Pusan American Cultural Service building arson

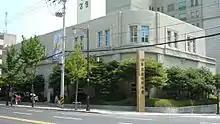
The building in 2007

In June 1982, 16 people were put on trial in Busan for involvement in the attack. Theology student Moon Pu-shik (23) admitted the arson charge, saying the fire was a protest against US support for the Chun Doo-hwan dictatorship, particularly the suppression of the Gwangju Uprising. The other defendants included journalist Kim Hyong-jang (32) and Reverend Choi Ki-shik (39) head of the Catholic education center in Wonju, who was accused of sheltering the attackers. In August 1982 Kim Hyong-jang and Moon Pu-shik were sentenced to death for the arson, while Moon's wife Kim Un-suk (24) and Lee Mi-ok (21), were sentenced to life imprisonment. Following pleas for mercy from the US and protests by Catholic and Protestant groups, Kim and Moon's death sentences were commuted to life imprisonment in March 1983. Their sentences were reduced to 20 years in 1988. Moon Pu-shik was released from prison in 1988 after having served six years and nine months in prison.